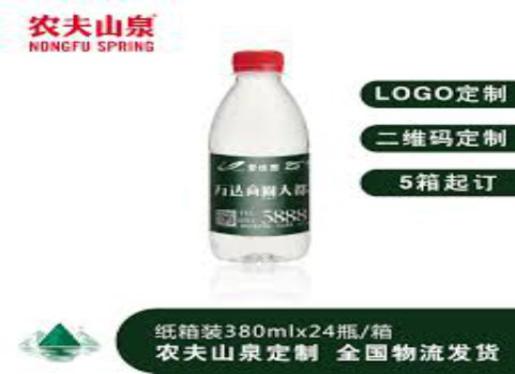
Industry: Necessities